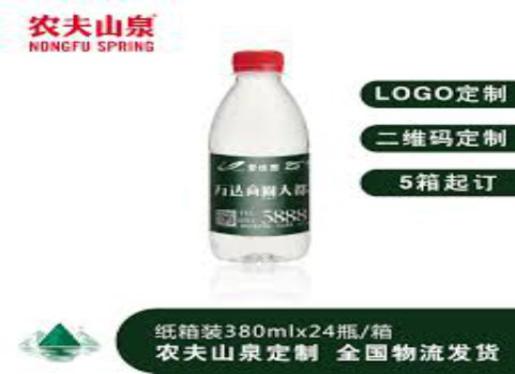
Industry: Necessities